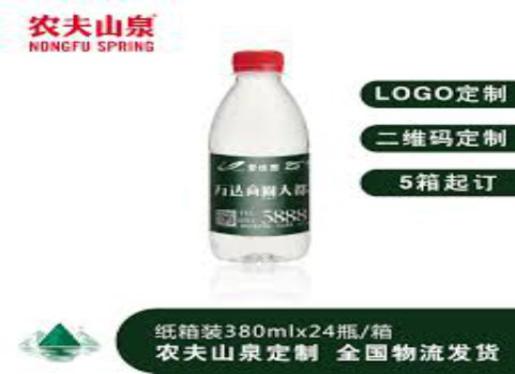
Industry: Necessities